Leather

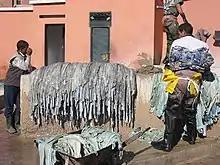
Tanned leather in Marrakech

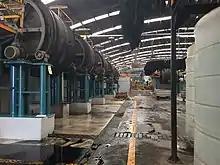
Modern-day tannery in Leon, Mexico.

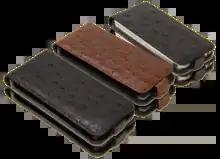
Phone cases in ostrich leather

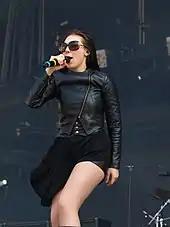
Elize Ryd wearing a leather jacket

The leather manufacturing process is divided into three fundamental subprocesses: preparatory stages, tanning, and crusting. A further subprocess, finishing, can be added into the leather process sequence, but not all leathers receive finishing.